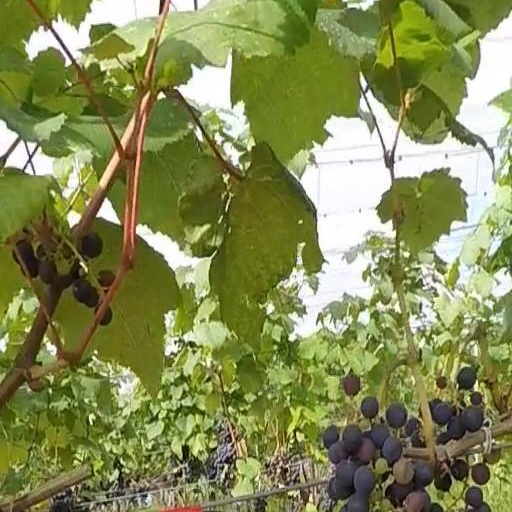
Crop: grape